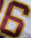
Number: 6